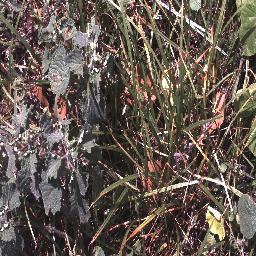
Label: negative